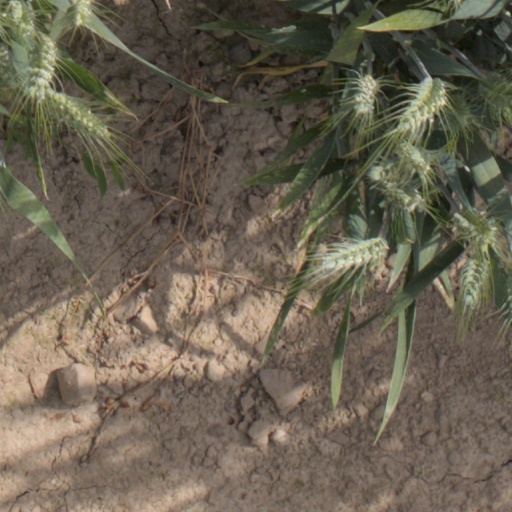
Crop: wheat